Ivan Samson

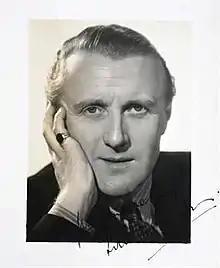

Ivan Samson (28 August 1894 – 1 May 1963) was a British stage, film and television actor. Samson appeared regularly in West End plays and from 1920 began appearing in British silent films. He played Viscount de Mornay in "I Will Repay" and Lord Dudley in "The Loves of Mary, Queen of Scots". In later talkie films, Samson played roles in the literary adaptations "The Winslow Boy" (1948) and "The Browning Version" (1951). His final film appearance was as Admiral Loddon in the 1959 film "Libel". He also appeared in television series such as "The Teckman Biography", "Operation Diplomat" and "Dixon of Dock Green".